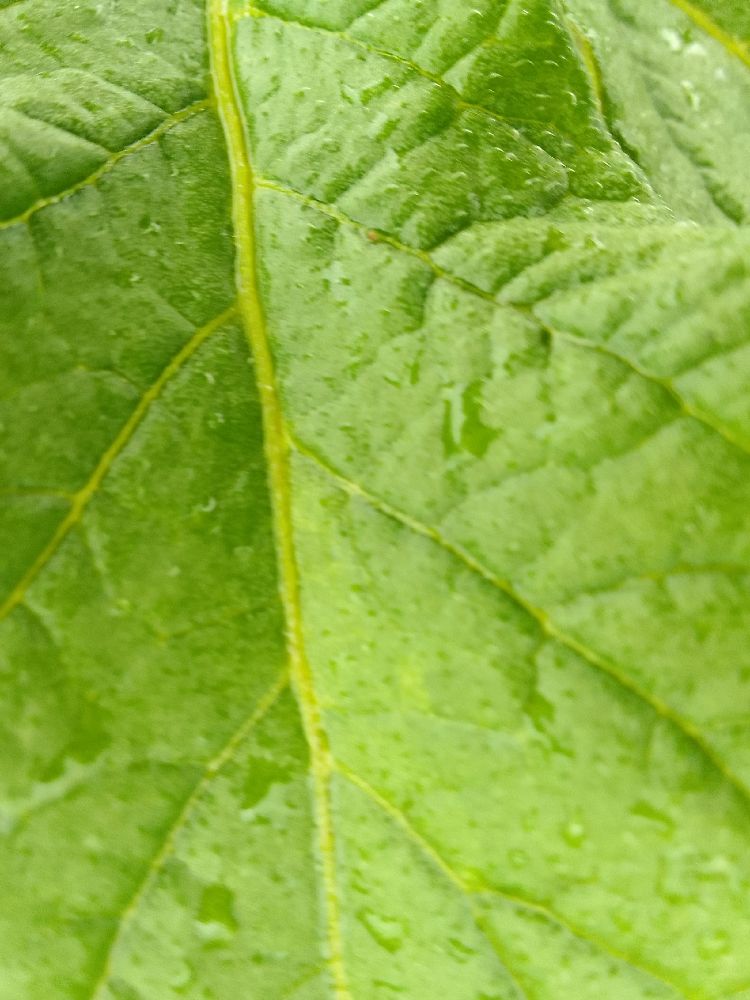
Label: Healthy